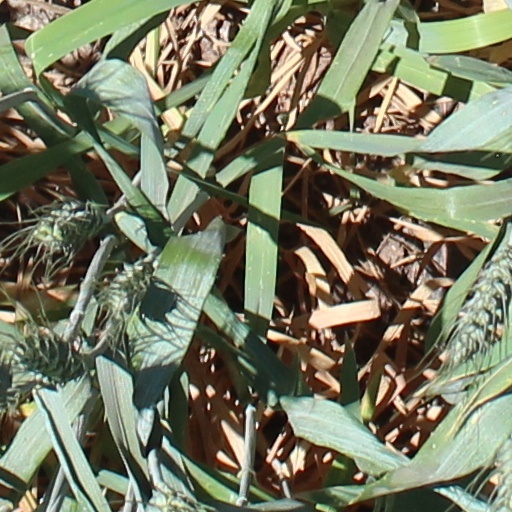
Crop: wheat